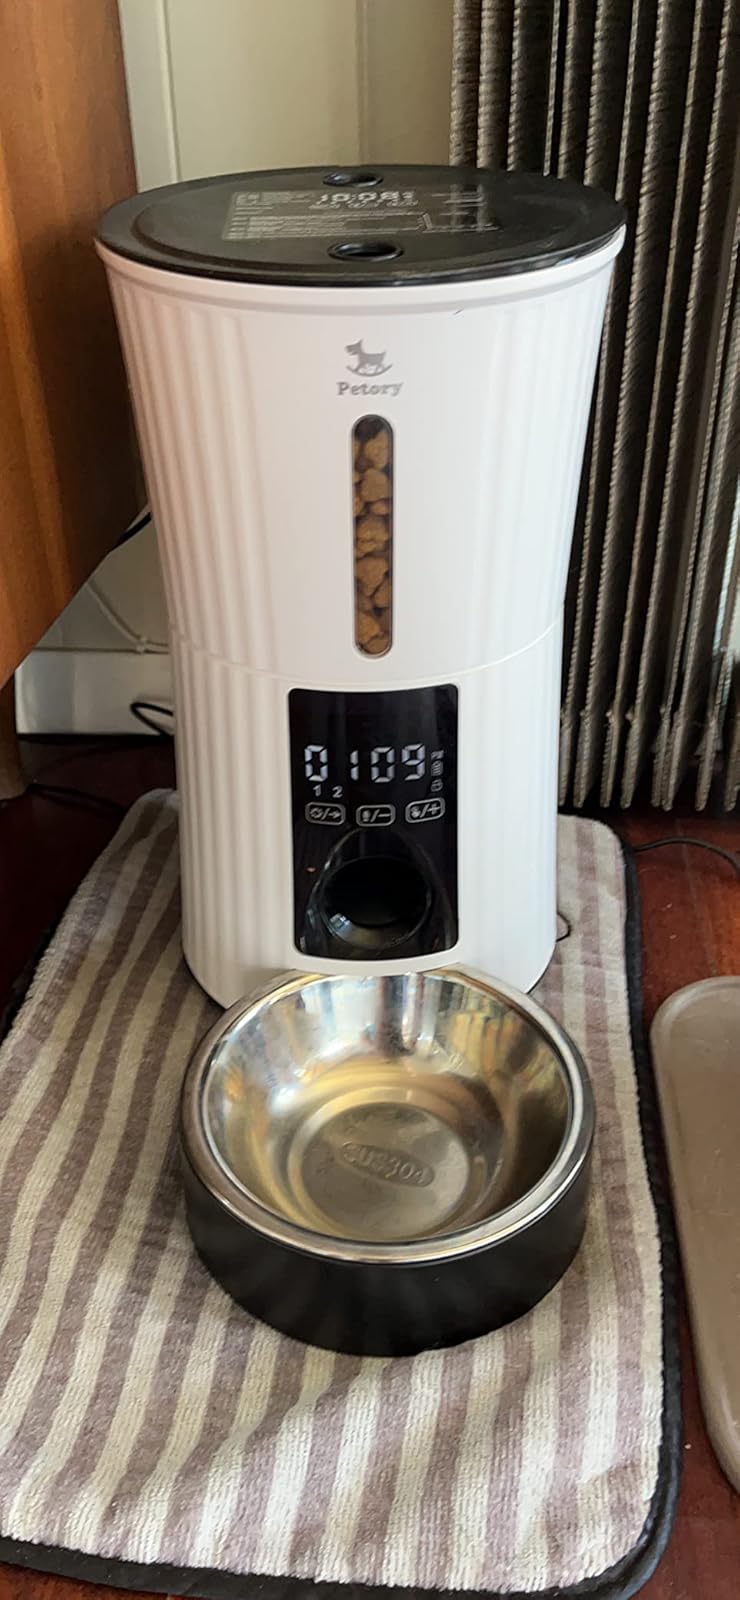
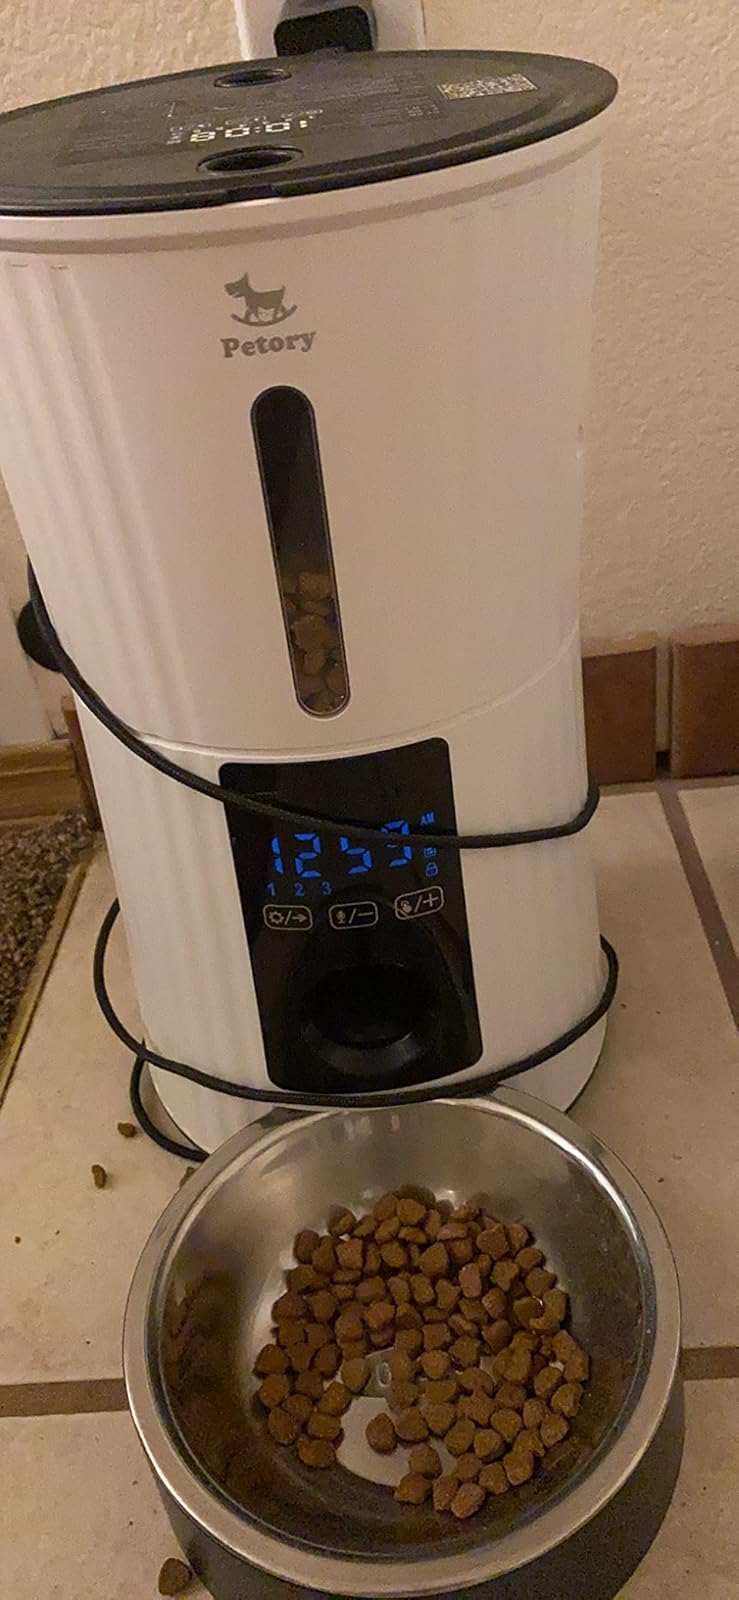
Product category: items_feeder
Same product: yes